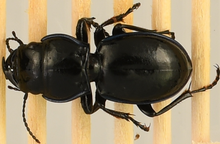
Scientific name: Pasimachus elongatus
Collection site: Central Plains Experimental Range NEON (CPER), plot CPER_006